Vincenzo Galdi

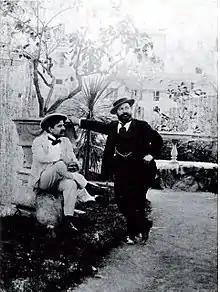
Vincenzo Galdi (left) and Mario Rutelli (right) outside the sculptor's studio in Via Margutta, Rome, 1901

When the sculptor Mario Rutelli was commissioned to renew the Naiads fountain on Piazza della Repubblica, he collaborated with Galdi. They met at a Masonic lodge to which both belonged. Galdi had just returned from Paris, where he visited a Rodin exhibition. Rutelli asked him to procure models and photographs for the project. Using Galdi's photos, Rutelli created nude sculptures that outraged conservatives. The city council responded by fencing off the fountain, though the situation resolved when students tore down the fence. The press was polarized, with Avanti! defending the work and L'Osservatore Romano condemning it.